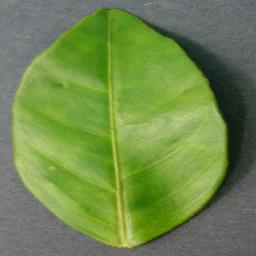
Label: Orange___Haunglongbing_(Citrus_greening)